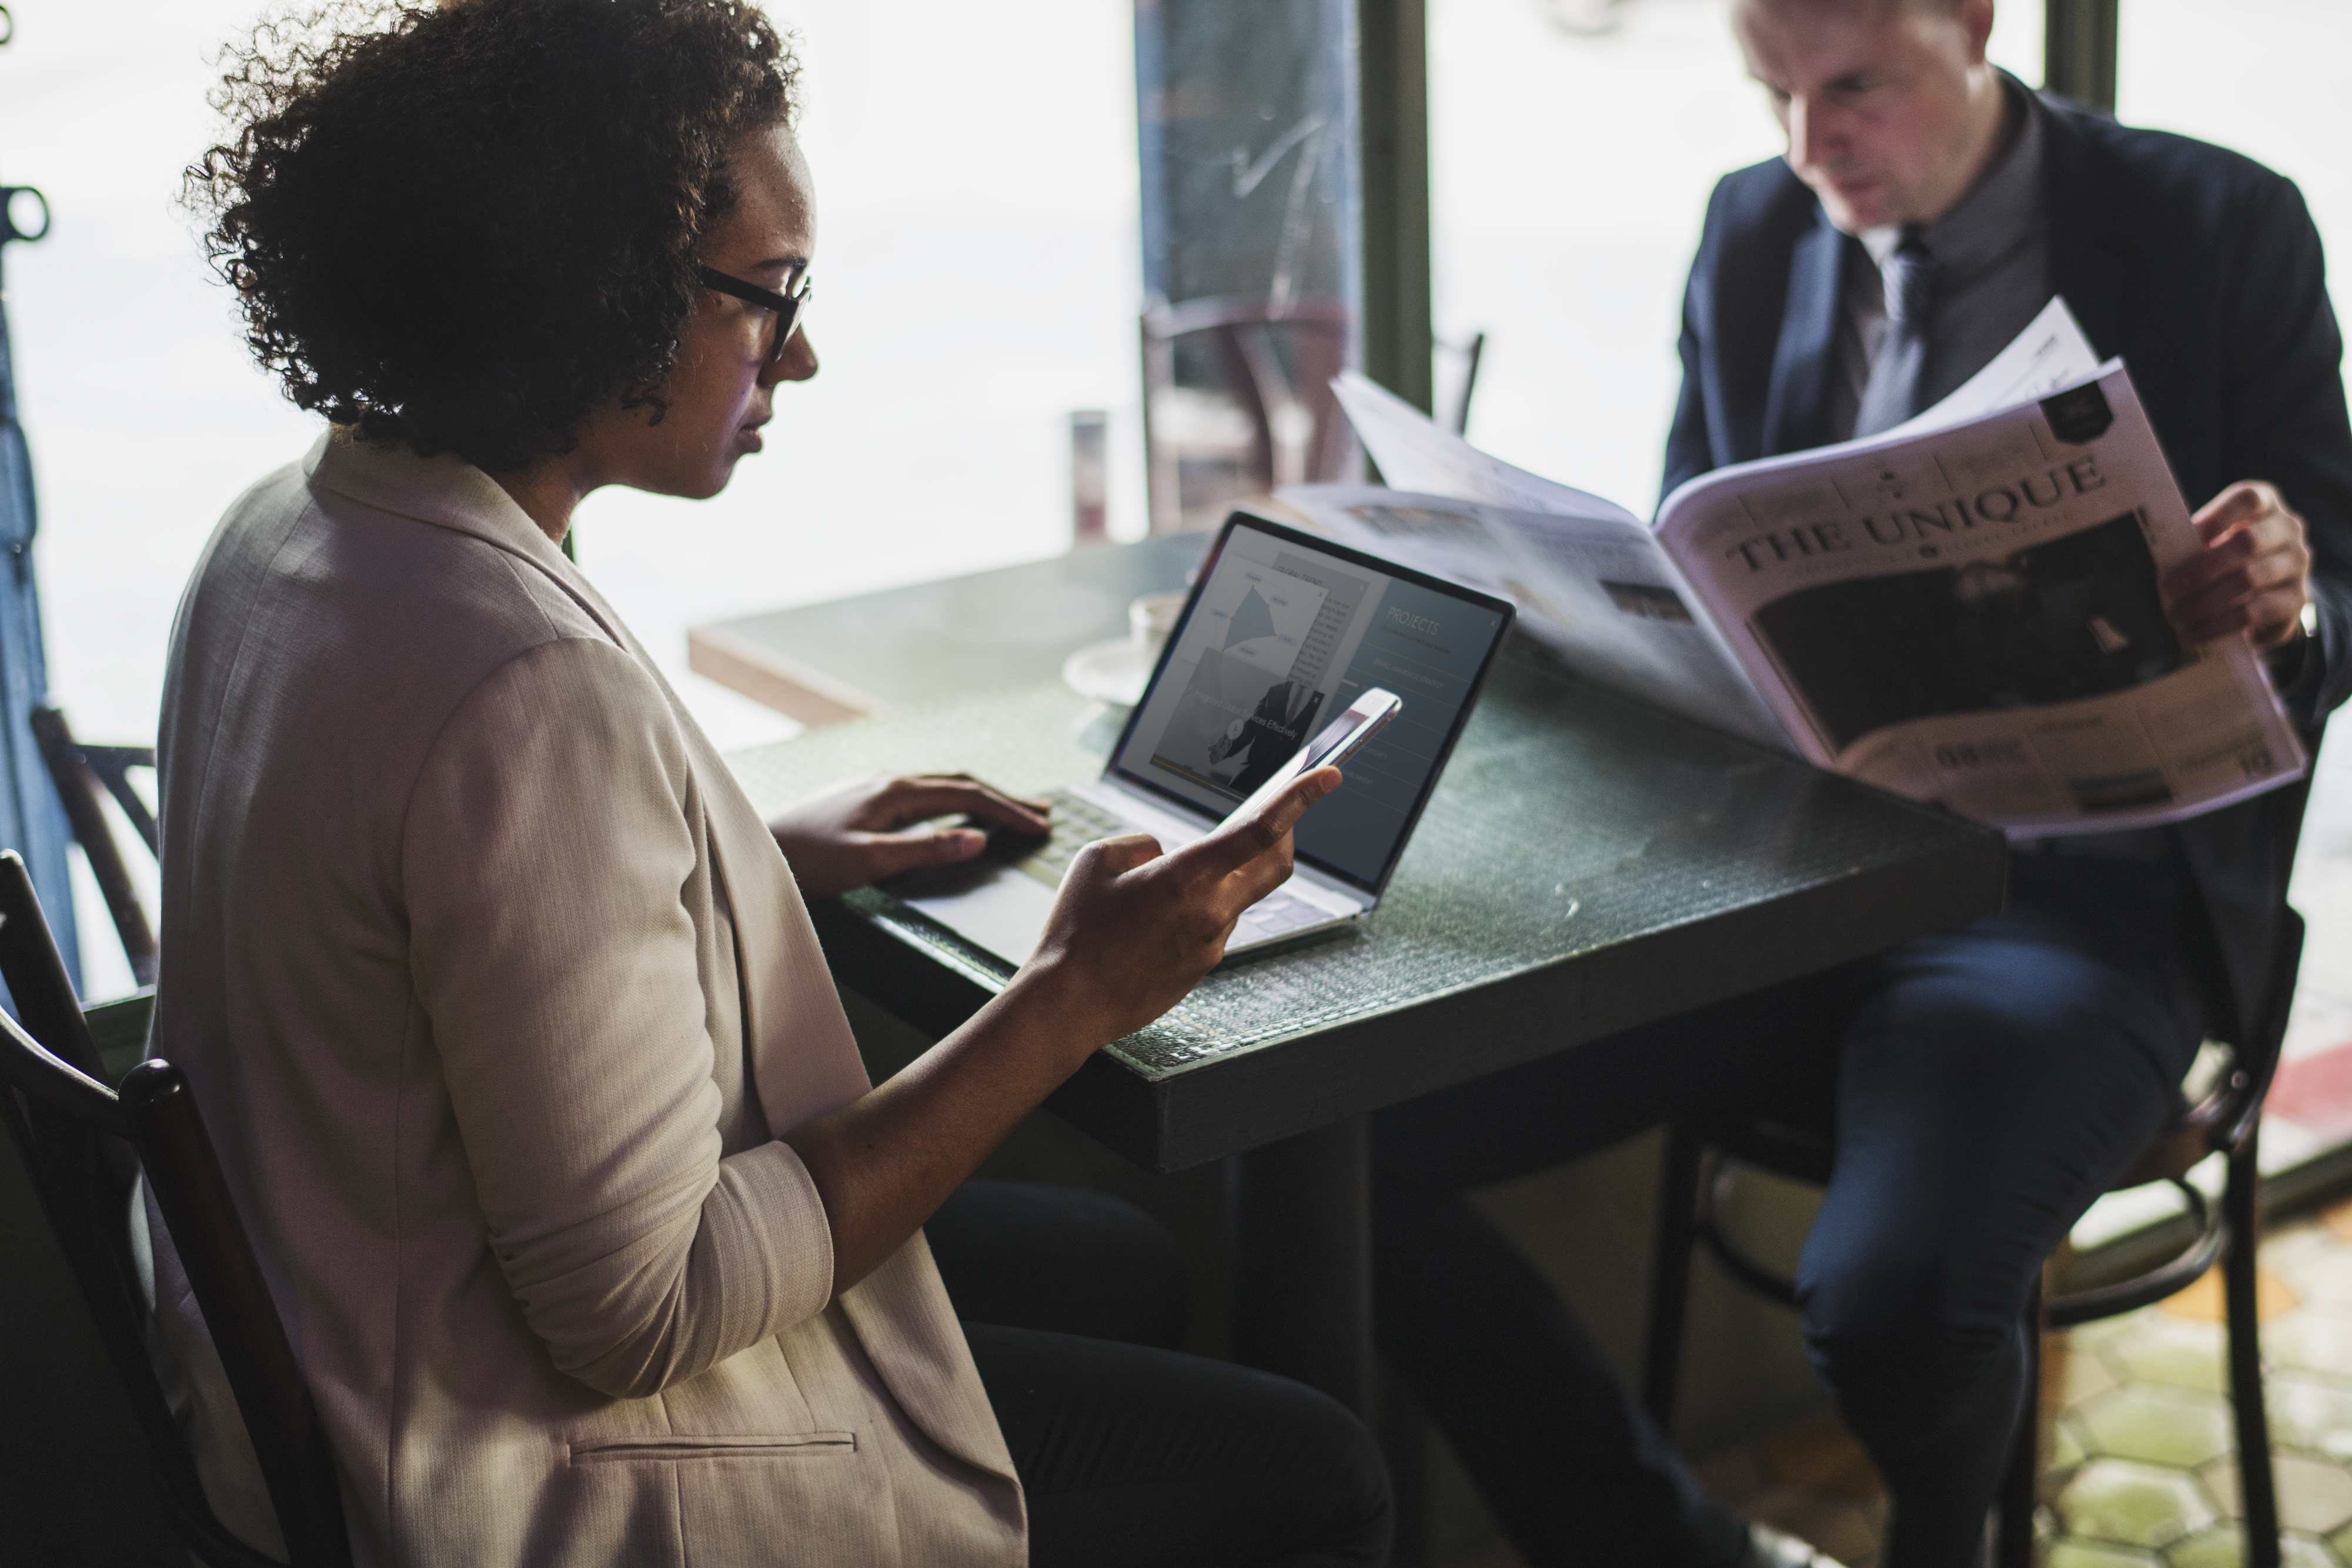
african, african american, afro, beautiful, black, break, breakfast, business, businessman, businesswoman, busy, cafe, casual, checking, coffee, coffee cup, coffee shop, couple, daily news, date, dating, economical, excited, financial, glasses, global, happy, lunch break, man, meeting, morning meeting, news, newspaper, optimistic, out of office, partner, phone, political, positive, positivity, pretty, reading, smiling, suit, woman, communication, conversation, furniture, electronic device, job, technology, collaboration